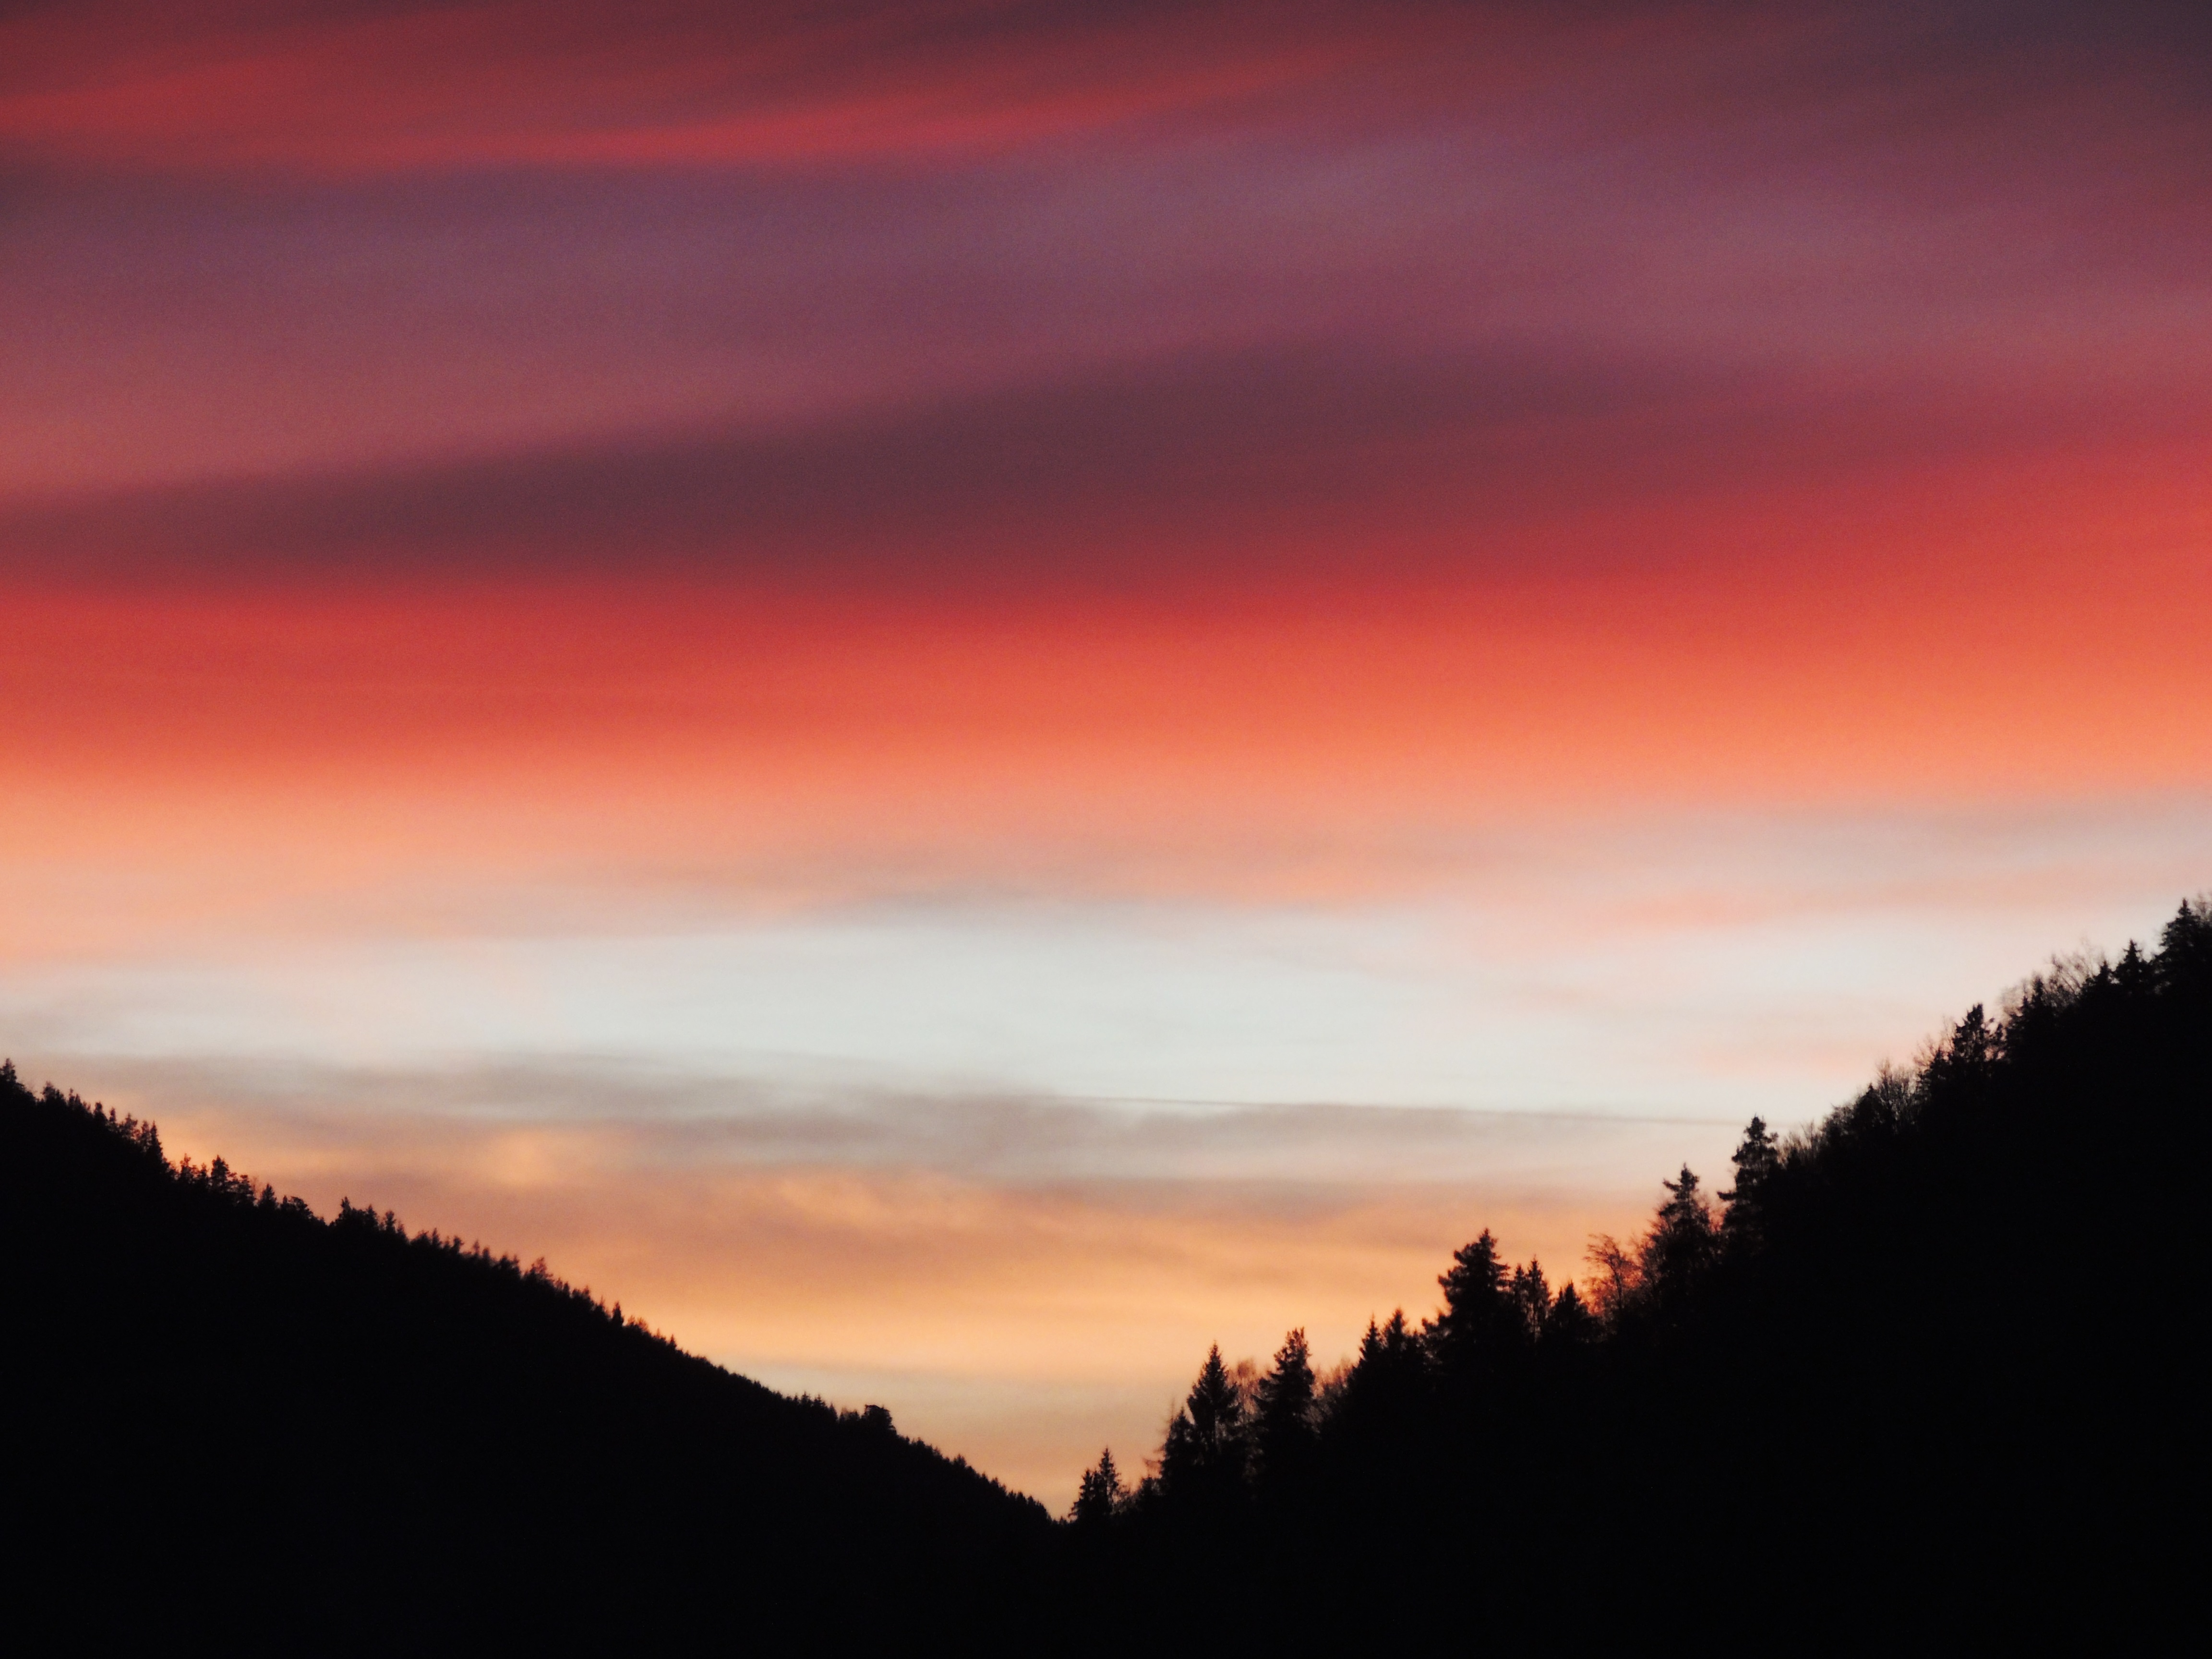
horizon, mountain, cloud, sky, sunrise, sunset, sunlight, morning, hill, dawn, atmosphere, valley, dusk, evening, mood, afterglow, atmospheric phenomenon, mountainous landforms, red sky at morning